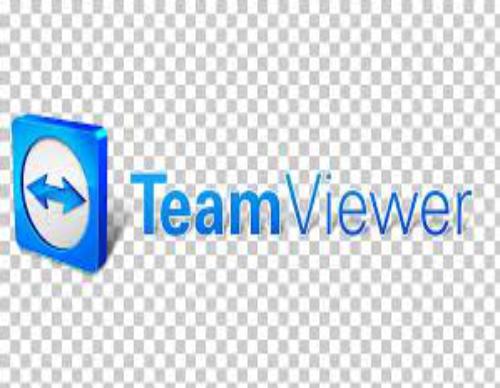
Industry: Others